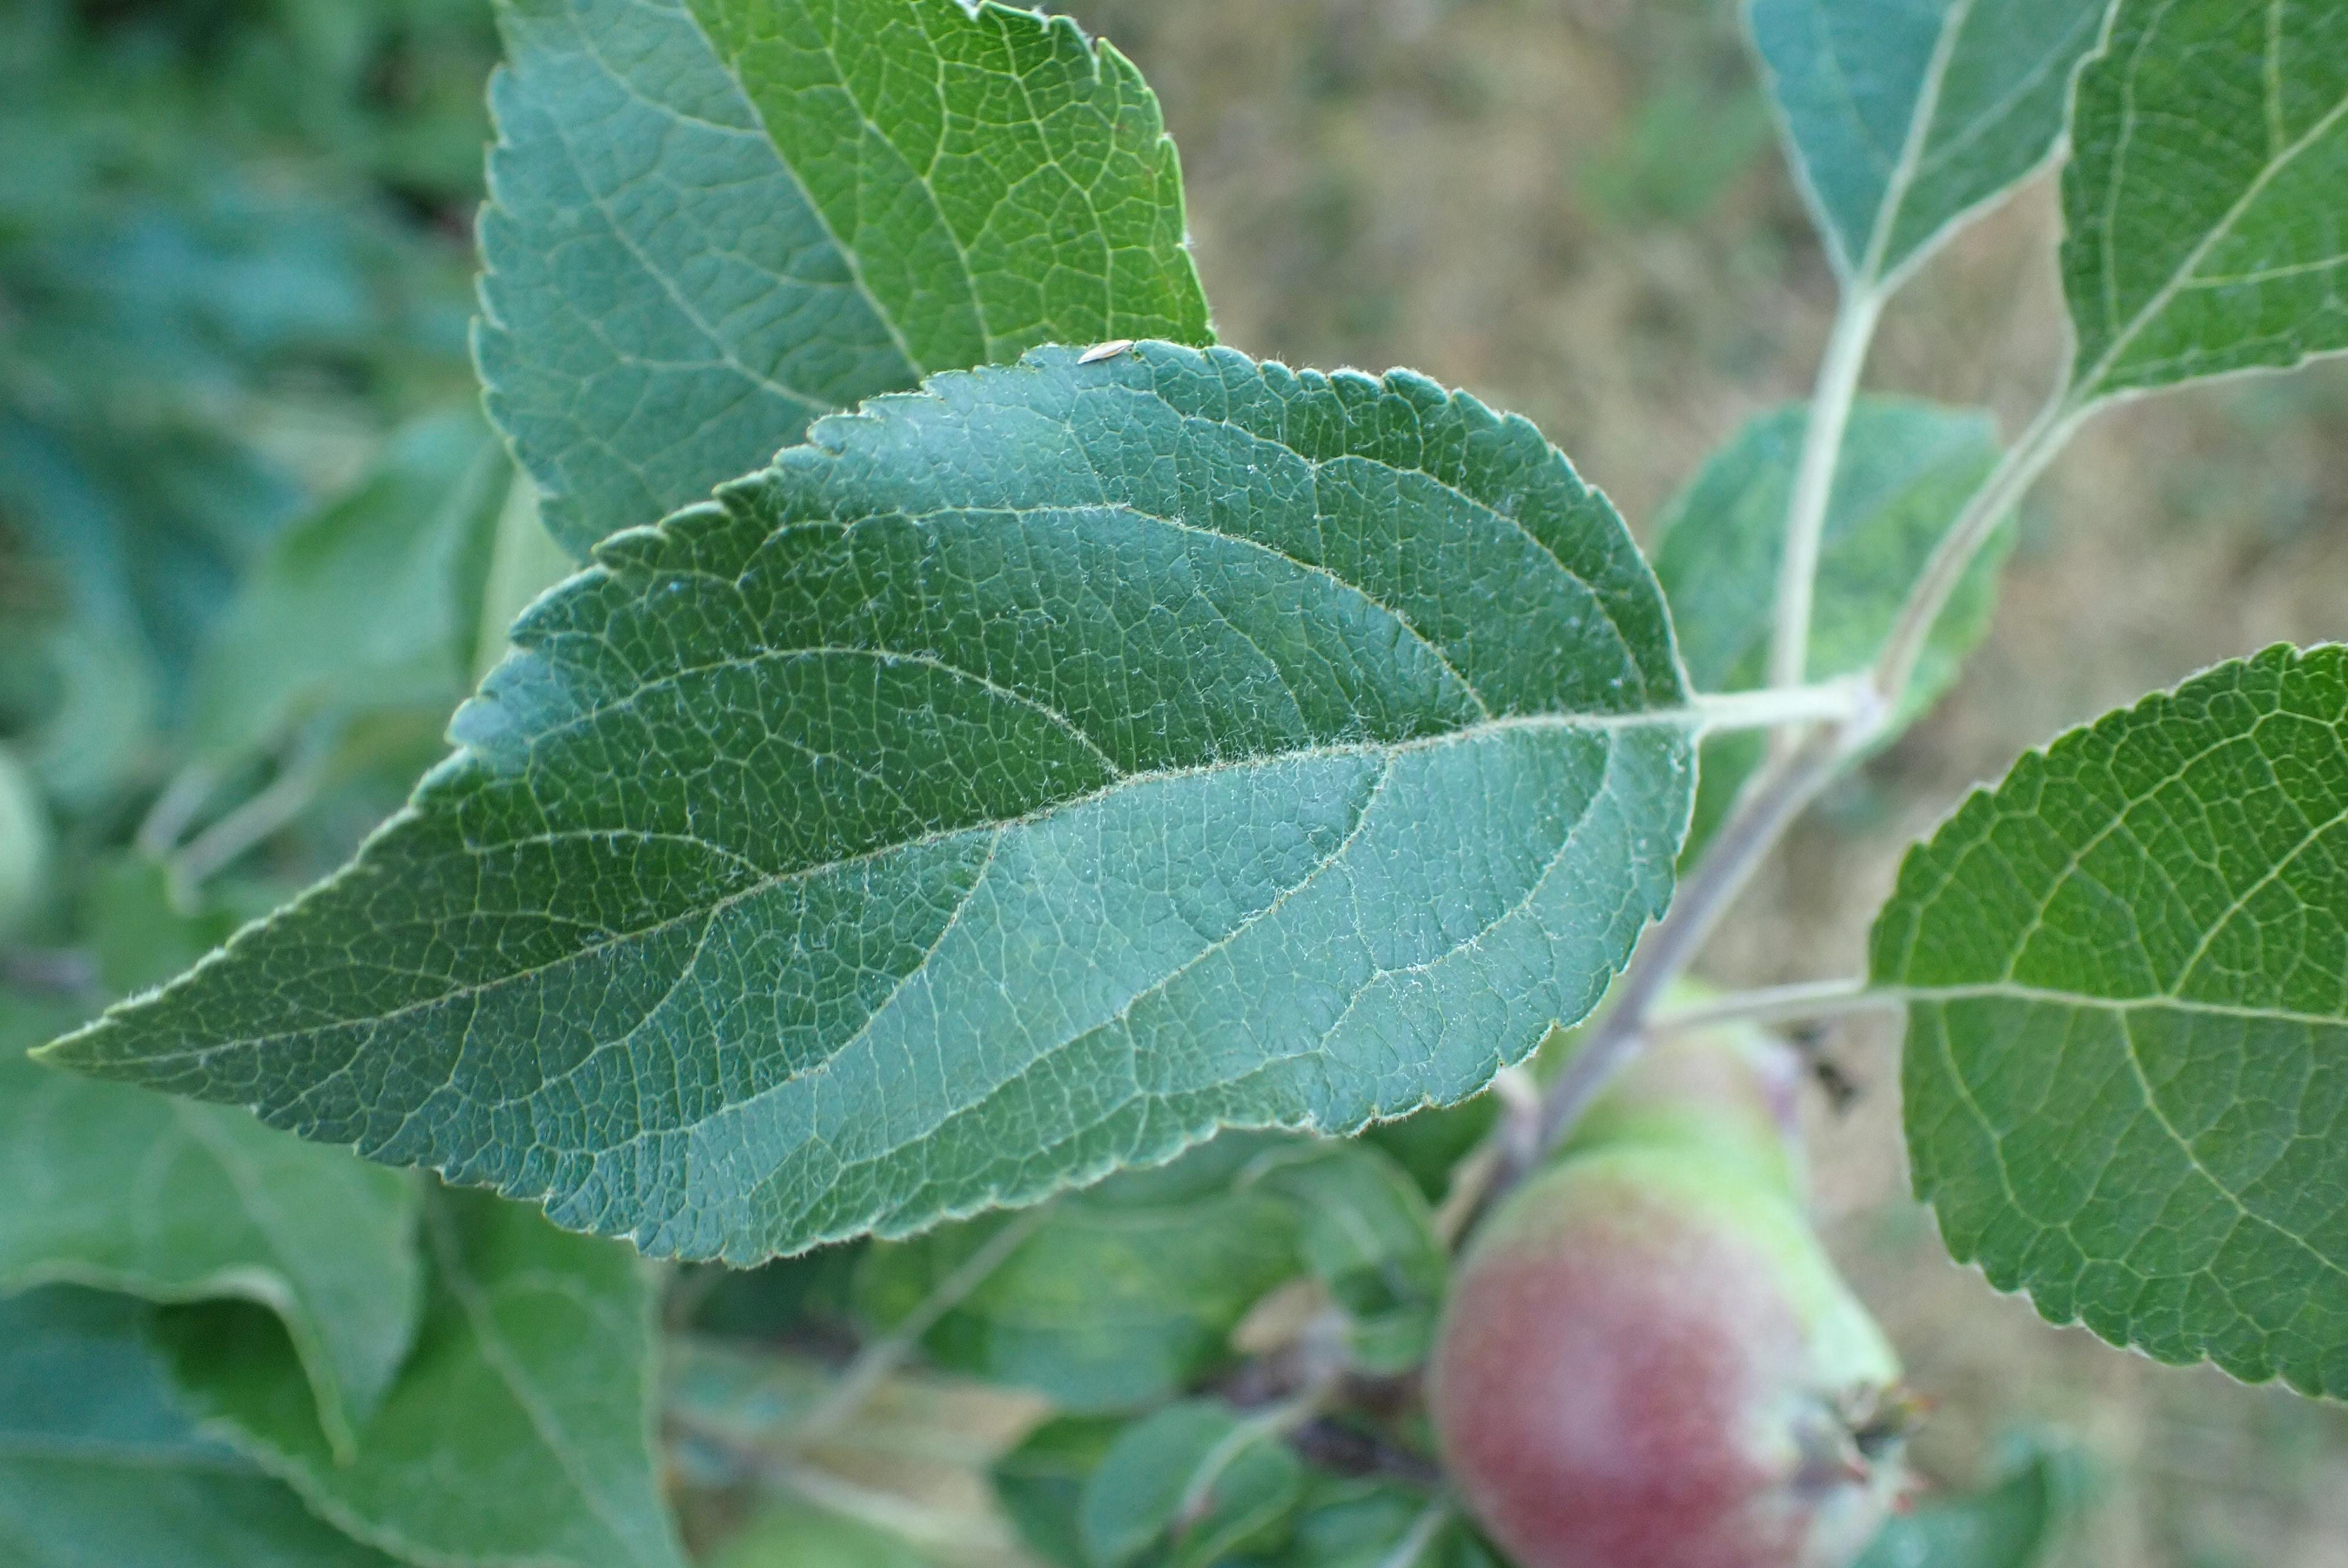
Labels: healthy